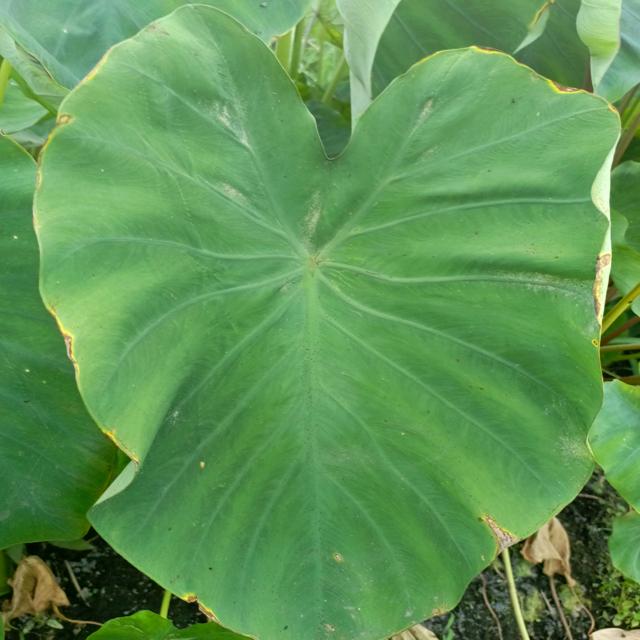
Label: Early_Blight